William Kitchen House

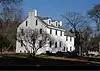
The William Kitchen House in 2011

William Kitchen House is a historic home located at New Hope, Bucks County, Pennsylvania. The house consists of three sections; the oldest built about 1770 and flanked by the second and third sections. The first and second sections are stories tall and constructed of stuccoed stone and has a gable roof. The third section was added in the 20th century and is stories tall.